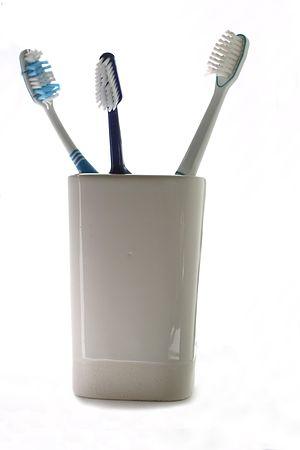
La brosse à dents est un ustensile destiné, comme son nom l'indique, à se brosser les dents. Elle se présente généralement sous la forme d'une petite brosse au bout d'un manche. Sa fonction est essentielle pour l'hygiène buccale et son usage quotidien est le moyen le plus commode qui ait été inventé par l'homme pour débarrasser les restes alimentaires qui peuvent demeurer coincés entre les dents ainsi que l'élimination de la plaque dentaire.